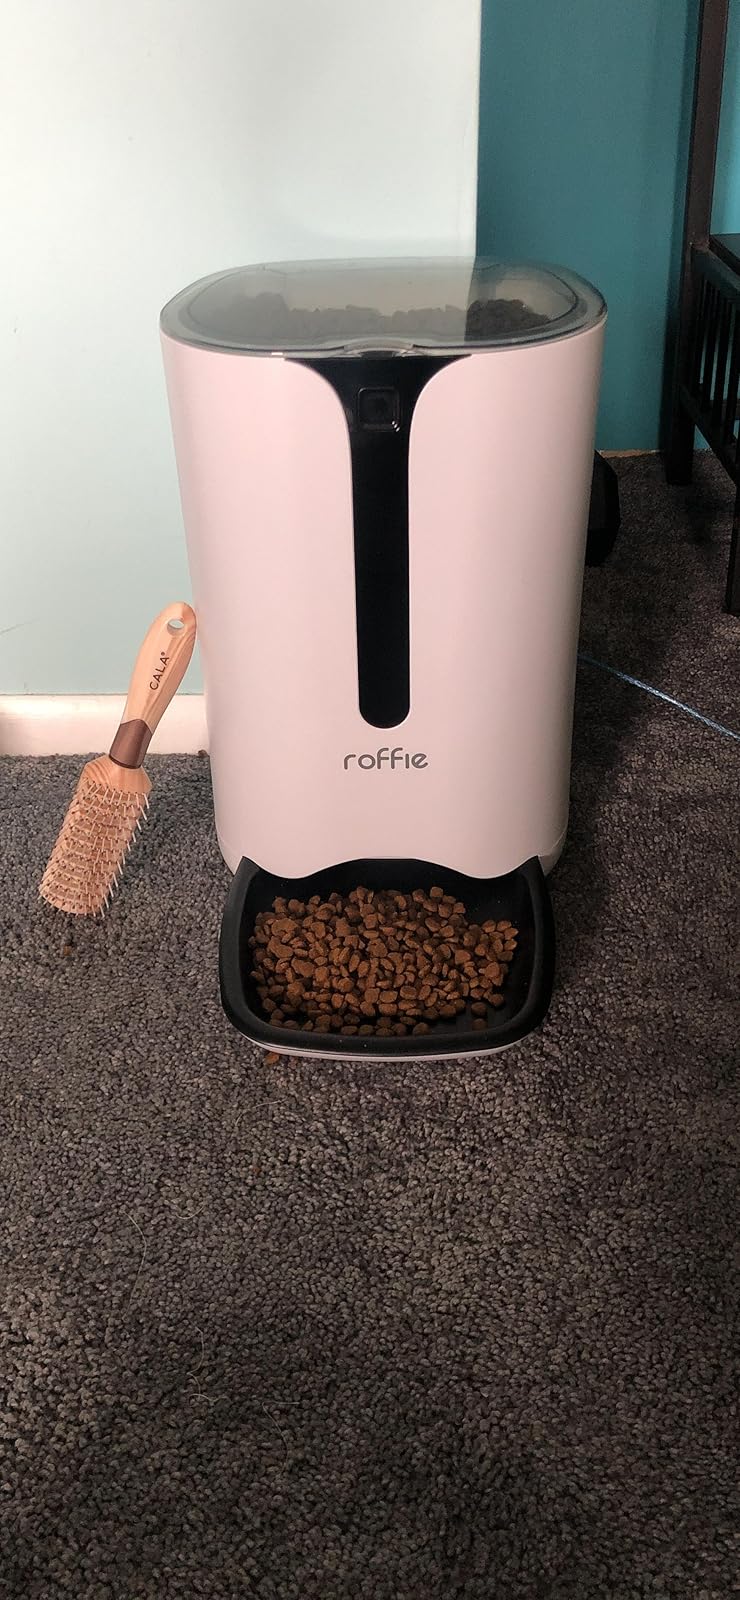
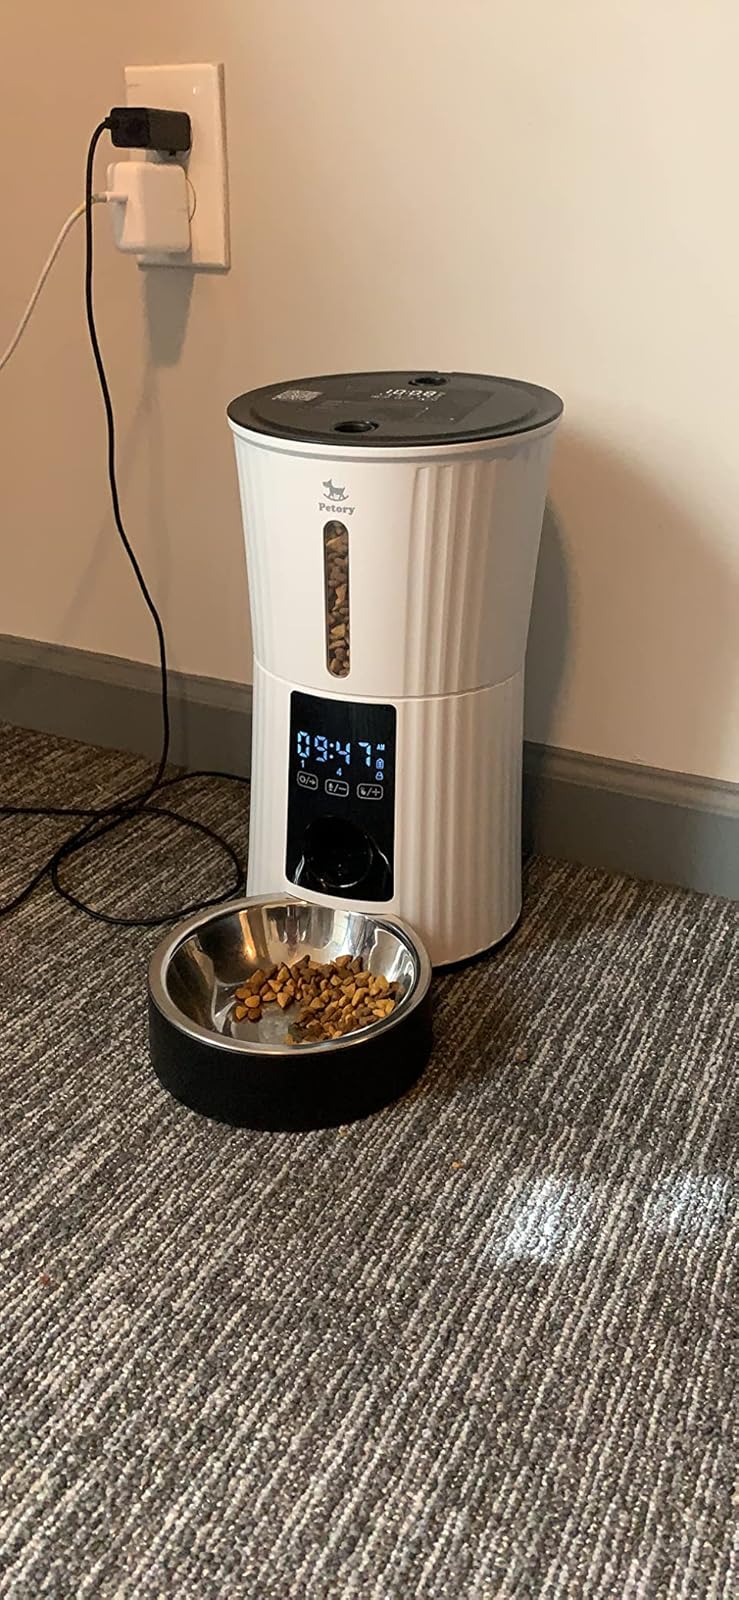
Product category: items_feeder
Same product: no